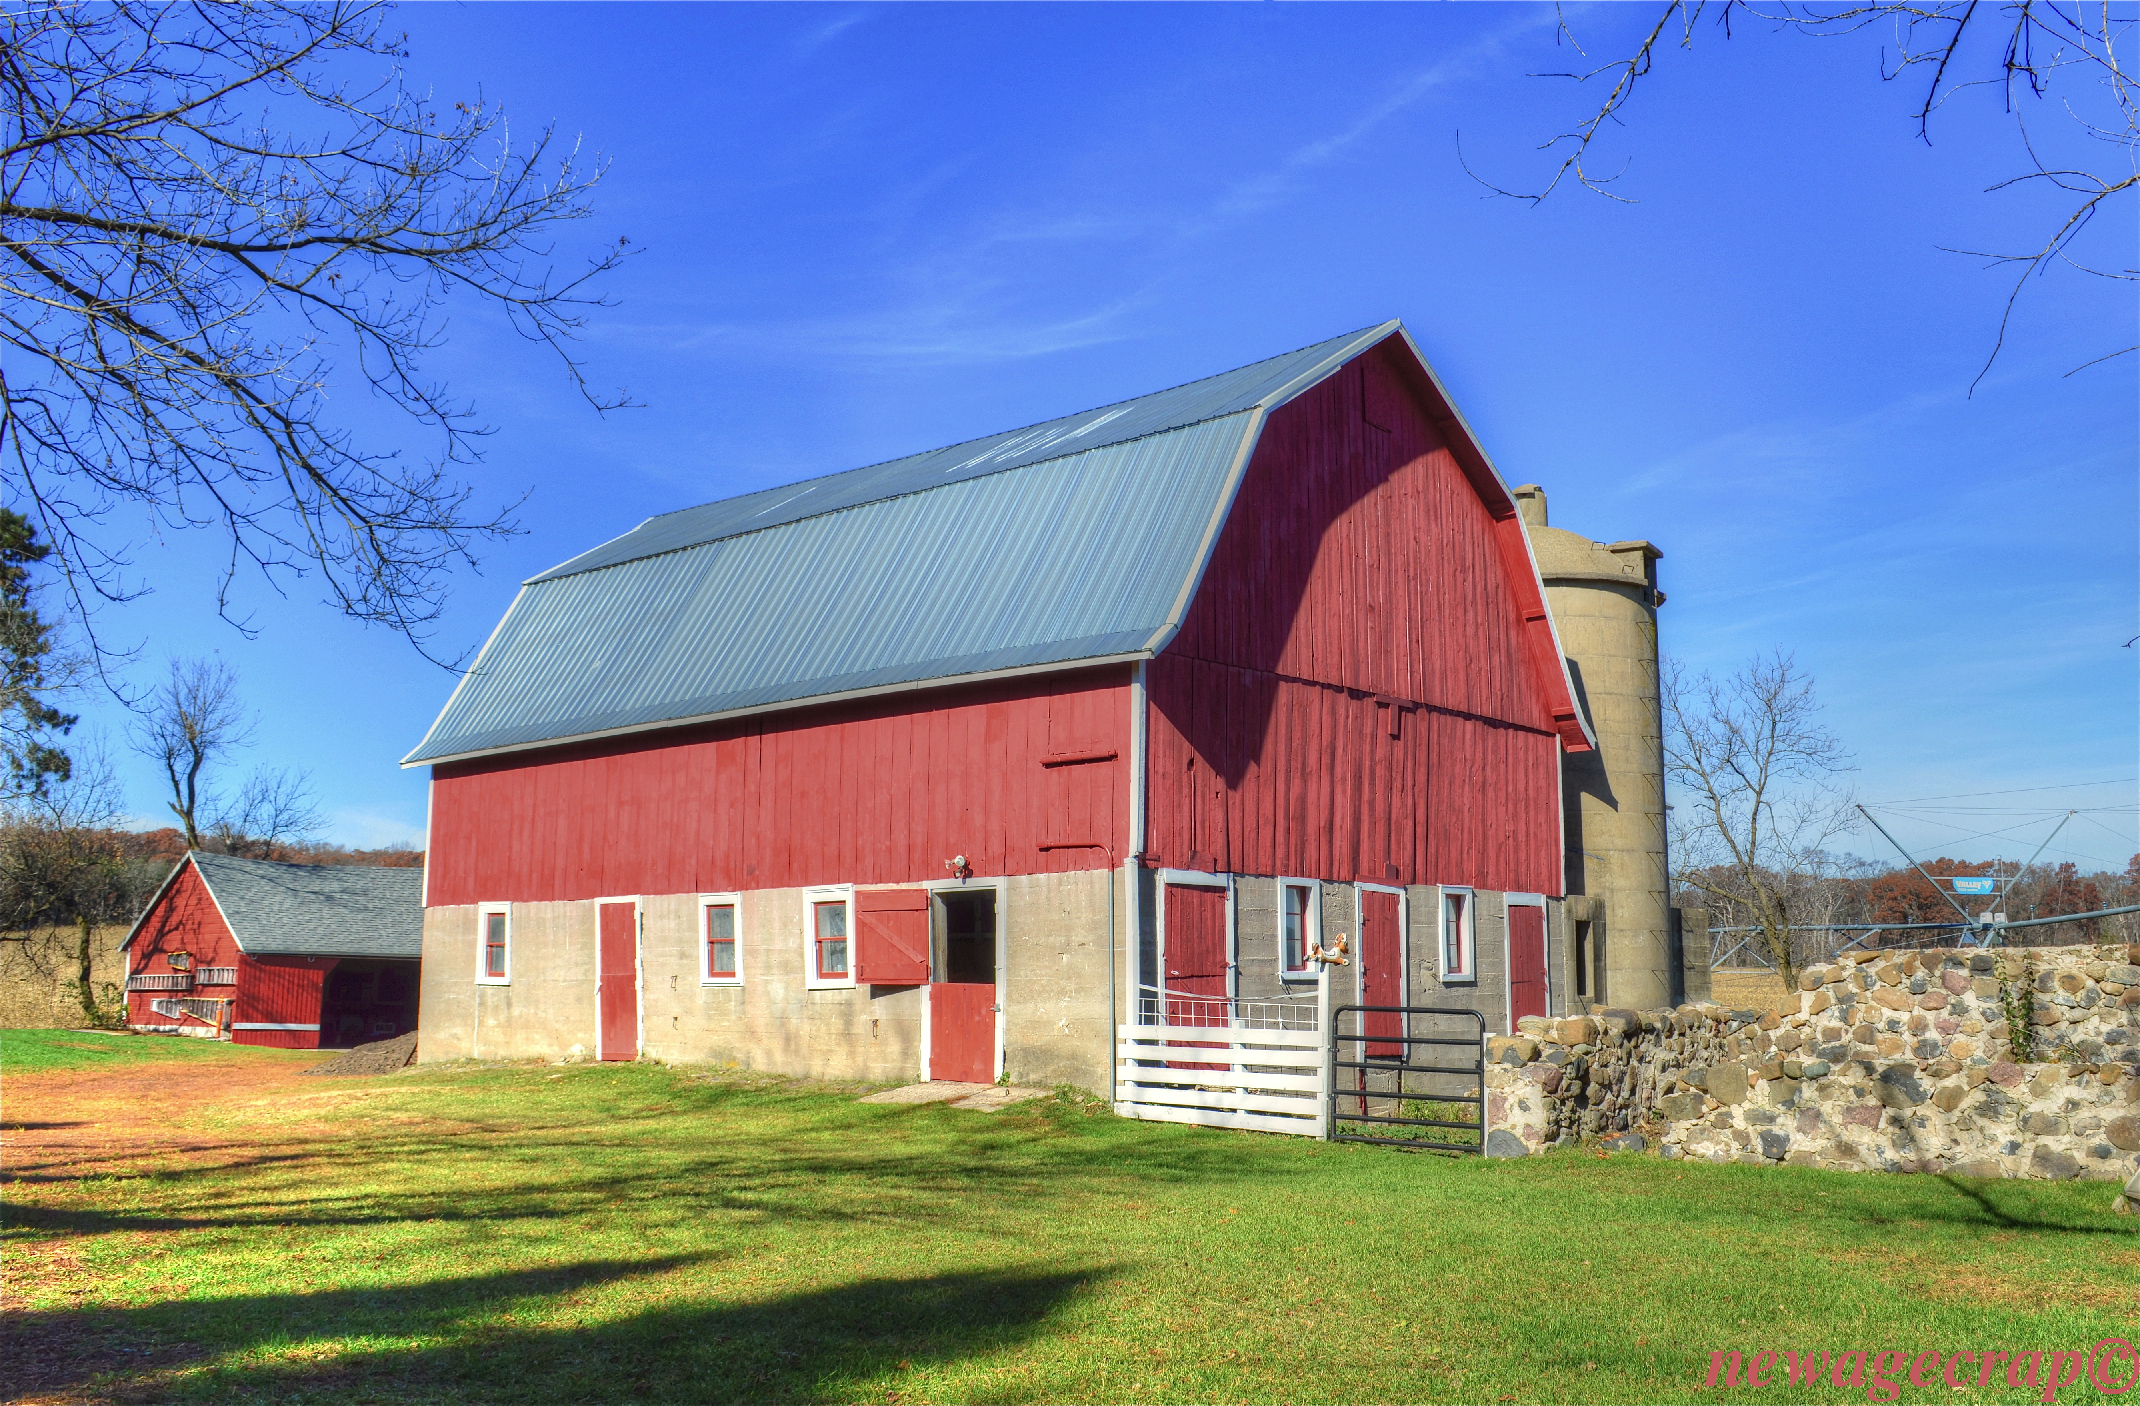
farm, house, building, barn, home, rustic, rural, cottage, facade, property, nikon, farms, farmhouse, barns, estate, nikond3200, centralwisconsin, newagecrapphotography, rusticwisconsin, ruralwisconsin, barnphoto, horsefarm, horsestables, portagecounty, portagecountywisconsin, waupacacounty, waupacawisconsin, belmontwisconsin, october2014, autumn2014, blainewisconsin, real estate, rural area